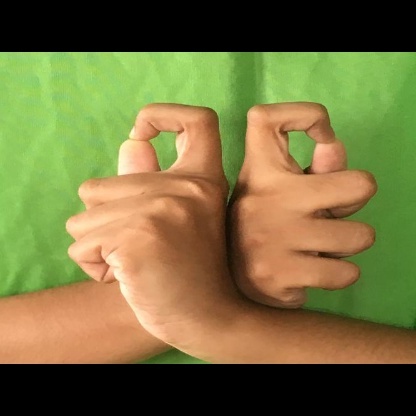
Mudra: Berunda